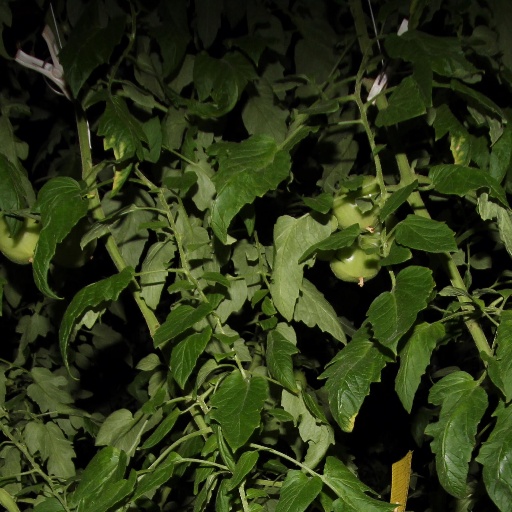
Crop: tomato